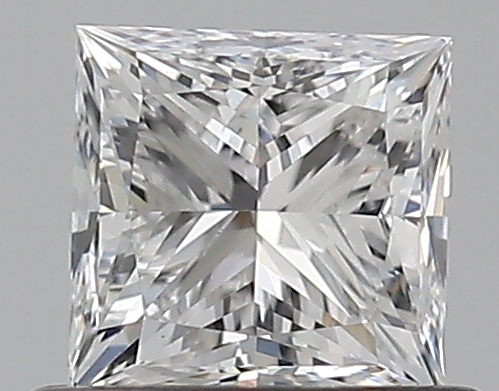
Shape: princess
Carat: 0.59
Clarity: VS1
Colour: E
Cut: VG
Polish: EX
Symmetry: VG
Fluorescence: N
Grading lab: GIA
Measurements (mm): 4.48 x 4.42 x 3.34